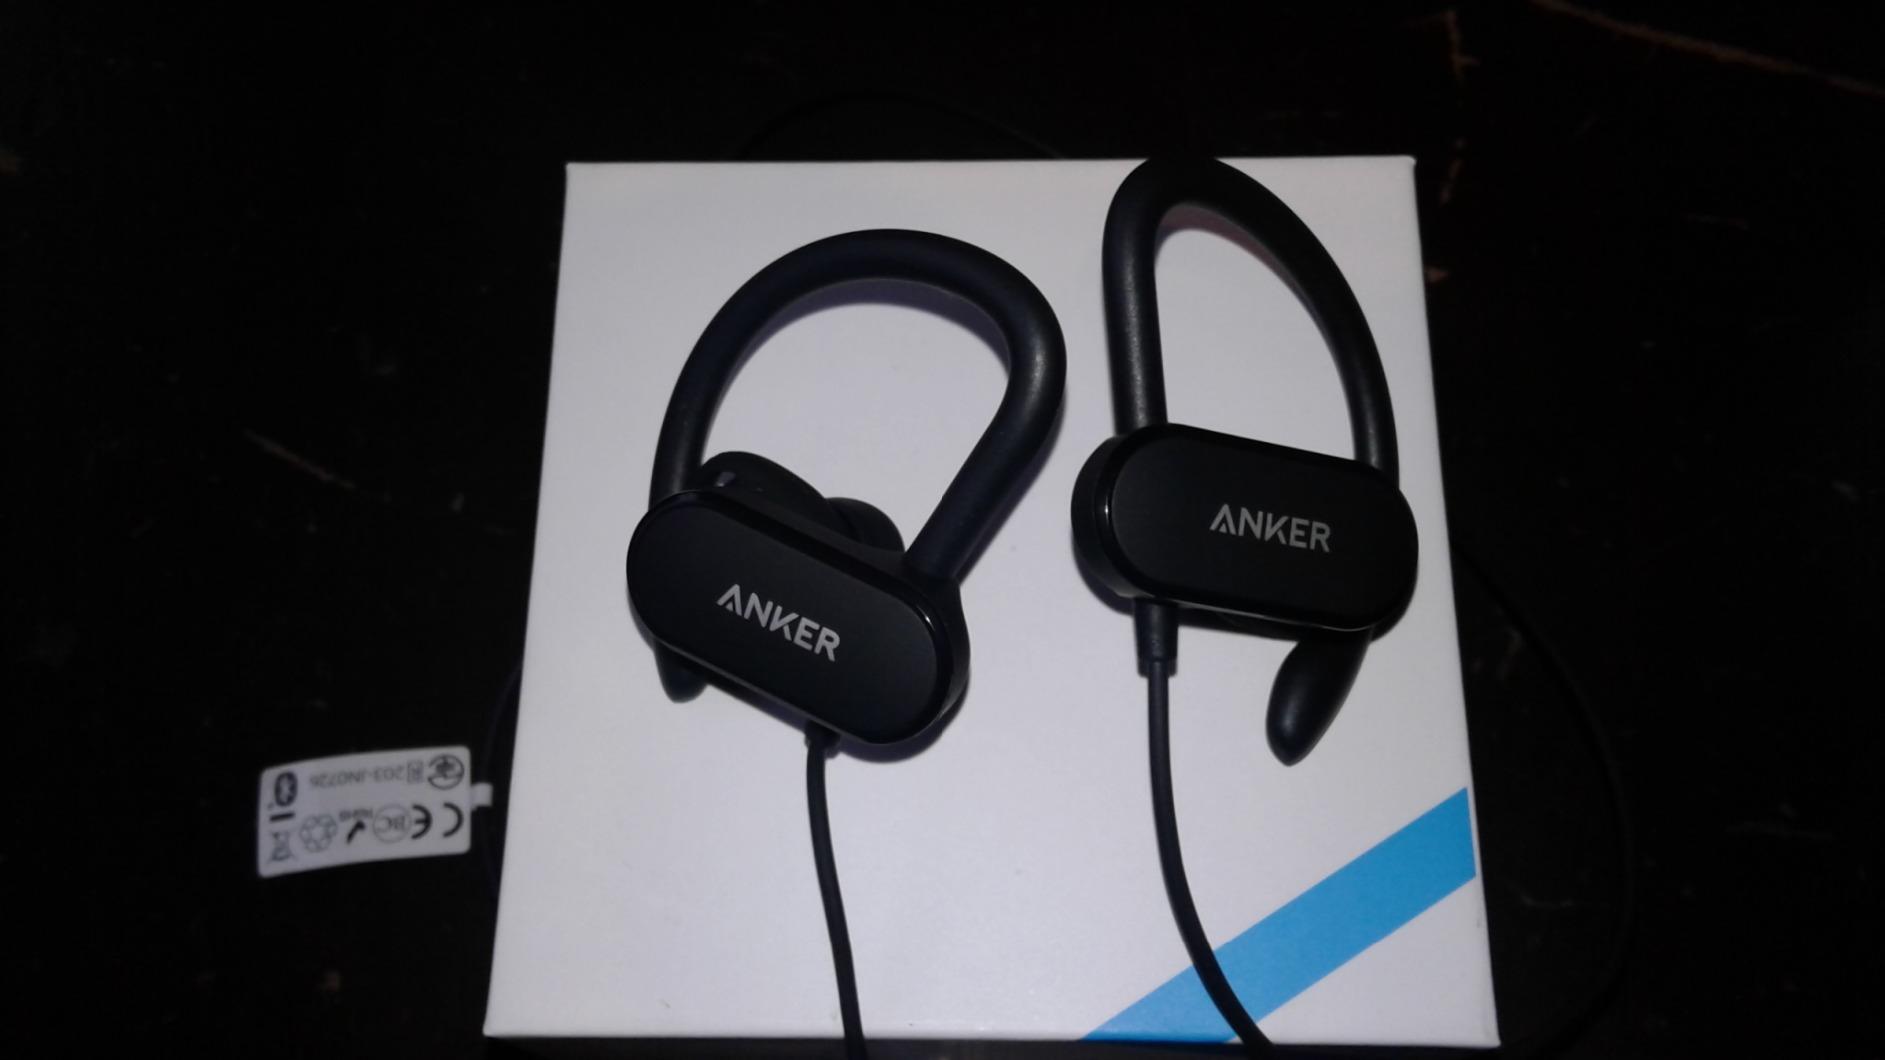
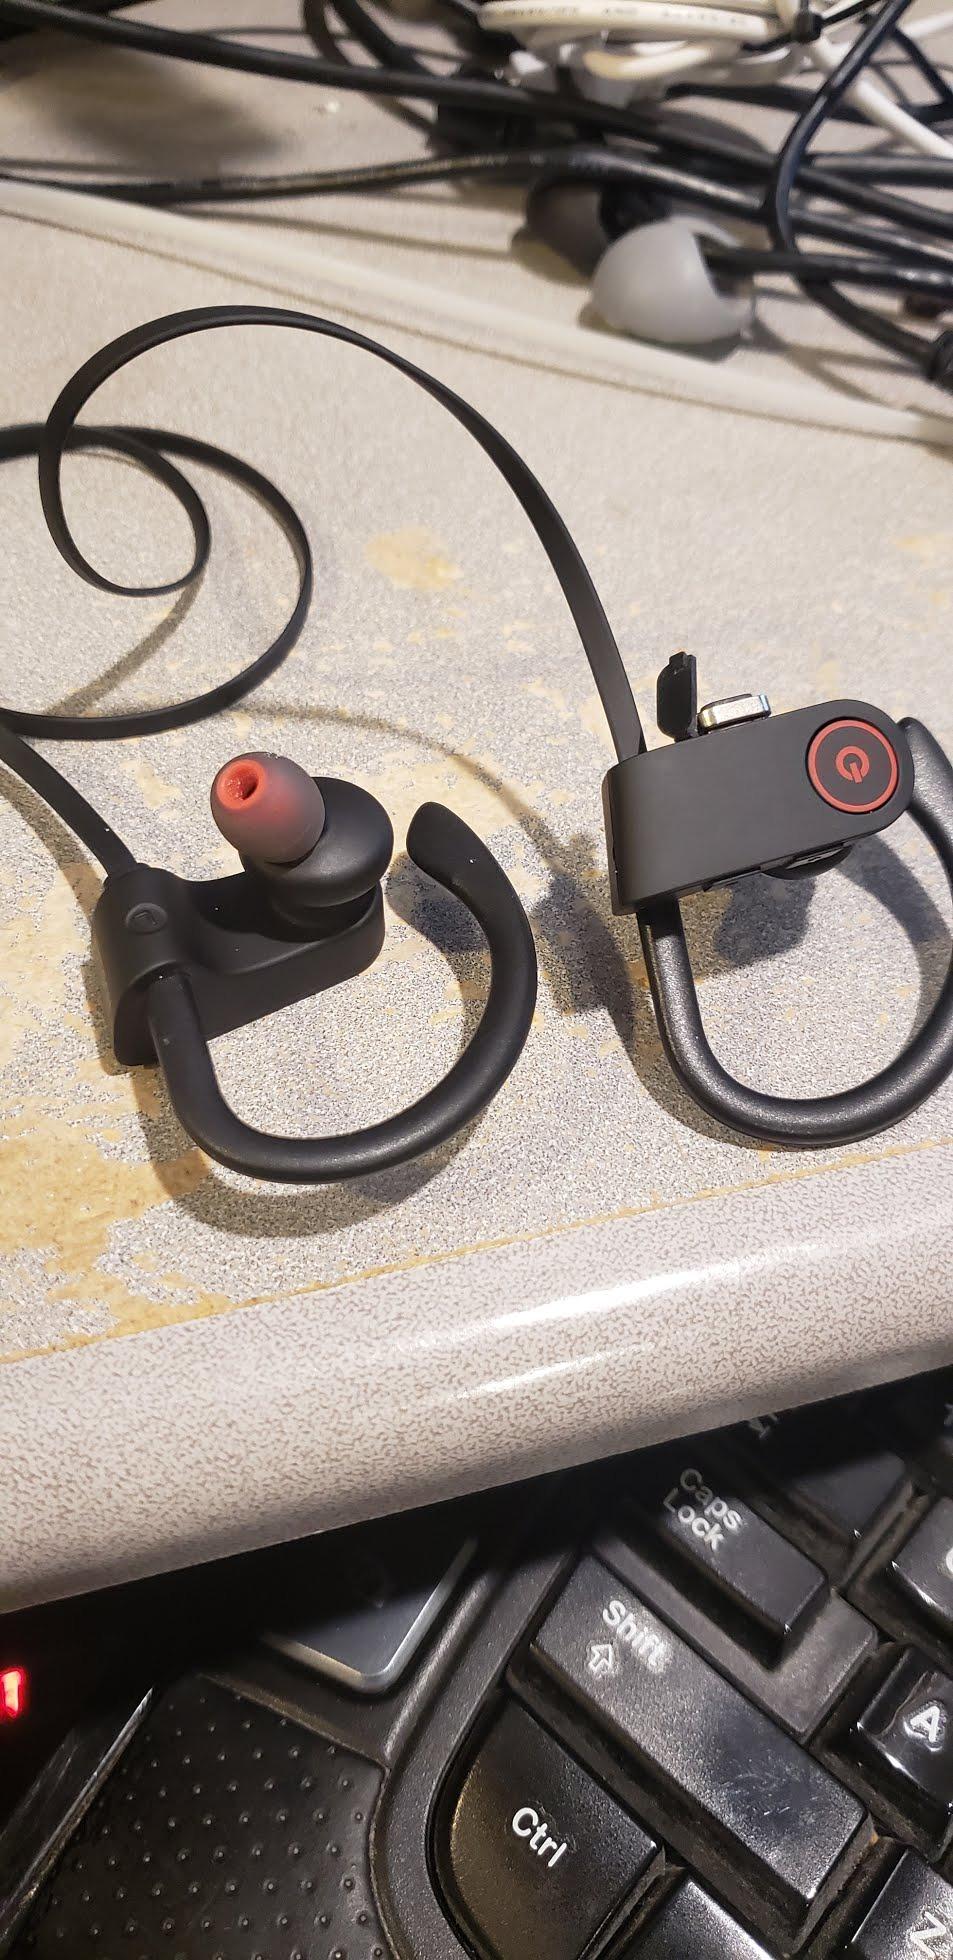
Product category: headphones
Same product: no